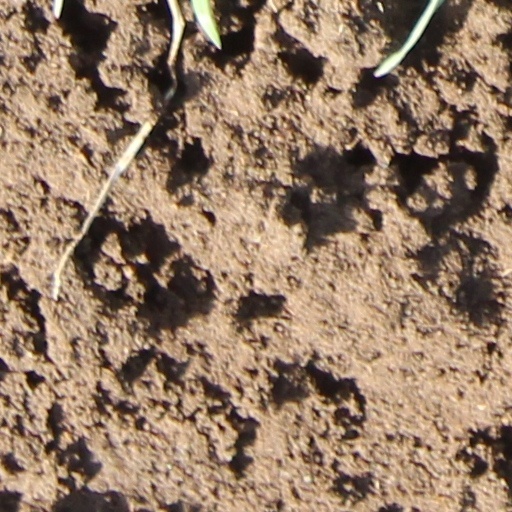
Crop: wheat